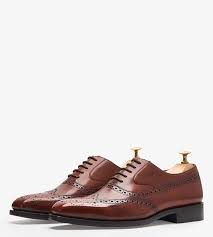
Label: Brogue